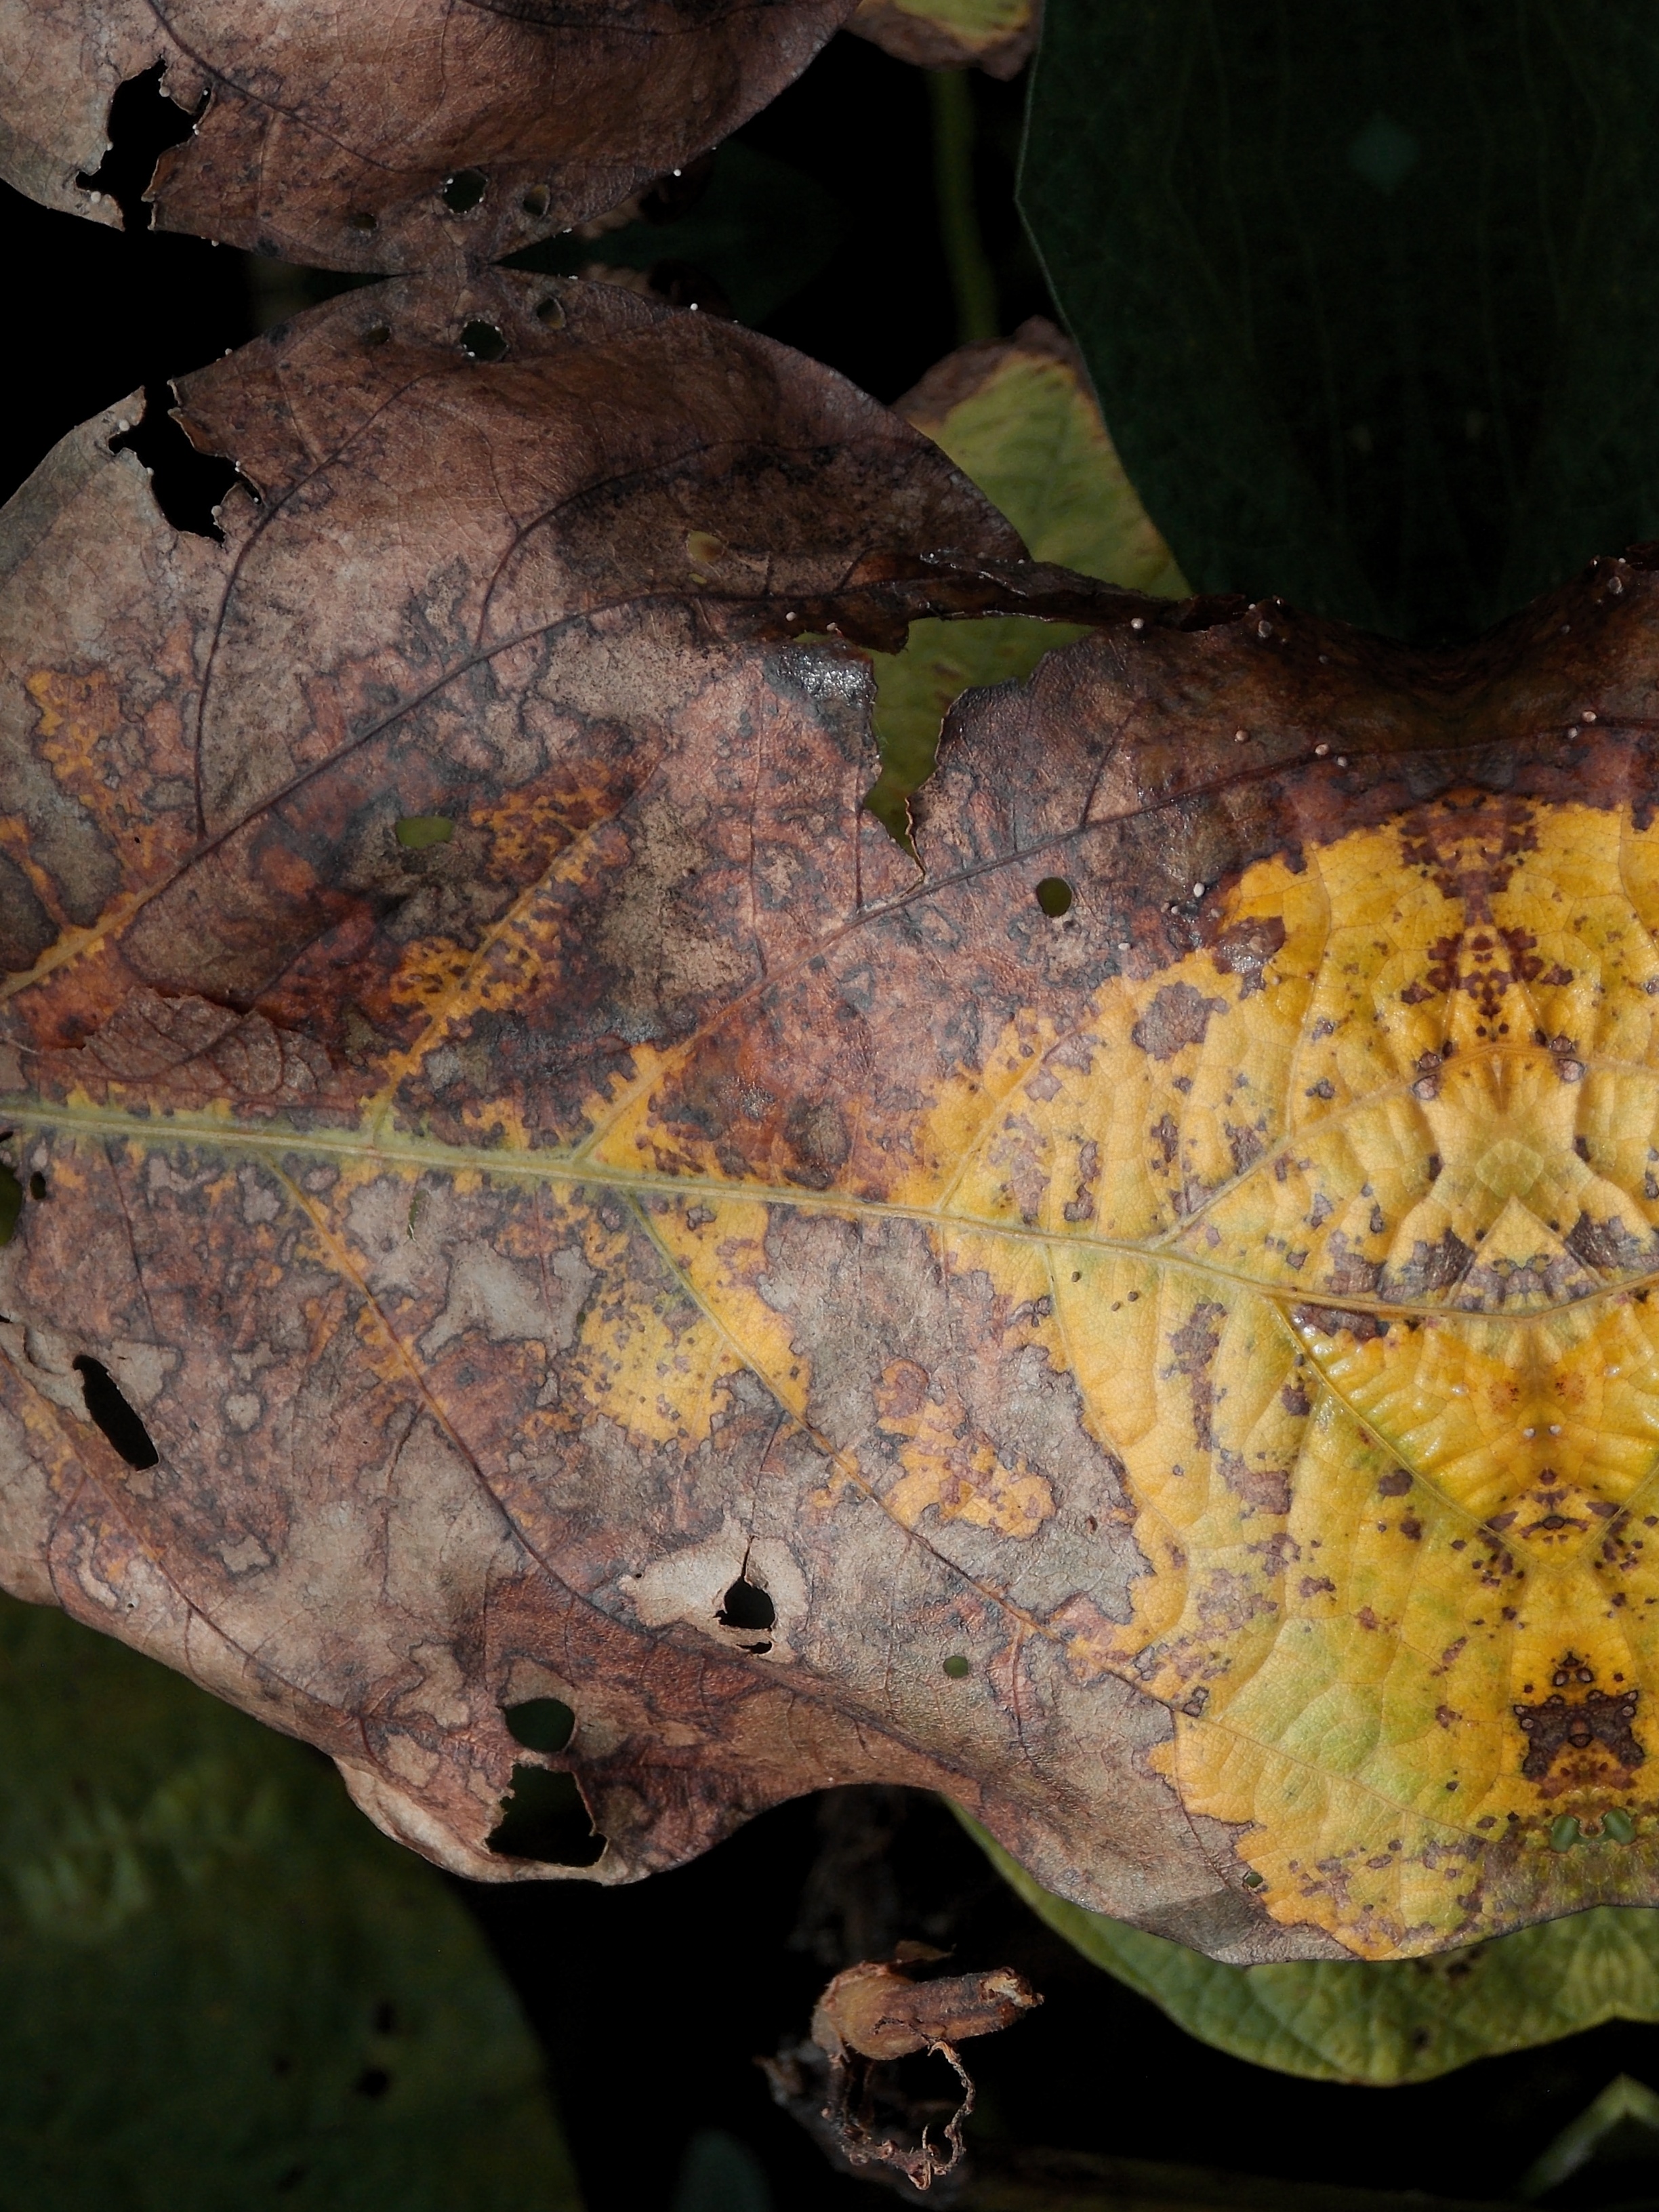
Label: Disease